Lam Takhong Dam

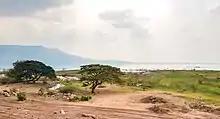
Lam Takhong Reservoir as seen from an express train on the northern shore

The Lam Takhong Dam is a long and high earth-fill embankment dam. It creates a reservoir with a capacity of . The upper reservoir is located southwest of the main dam on top of a hill. The upper reservoir is created by an asphalt lining long and high. It has a capacity of and surface area of . The power station is a pumped-storage type and contains two 250 MW reversible pump-generators. Water is a first pumped to the upper reservoir and then during peak-demand hours, it is sent back down to the power station for power production. This process repeats itself. The power station is connected to the upper reservoir via two long, diameter penstocks. Water returning from the power station does so via two long, diameter tailrace tunnels.